Trolleybuses in Philadelphia

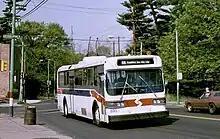
SEPTA AM General trolley bus 893 on Frankford Avenue in 1987

Until the retirement, in 2003, of the last trolley buses with rollsign-type destination signs, short-turn trips were indicated to riders by a red "slash" through the route number (known as a "barré" in British English, and "barrata" or "barrato" in Italy, where such practice was also common). Also used on Philadelphia's streetcar routes, this practice was very uncommon on trolley buses in North America.